Sam Mitchell (EastEnders)

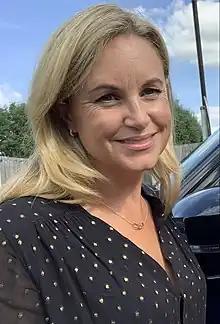
Kim Medcalf ("pictured") took over from Westbrook in 2002.

In 2001, executive producer John Yorke decided to reintroduce the character once again. The decision was made to recast the role to another actress, Kim Medcalf, as Danniella Westbrook was still overcoming her drug problems at this time. During the audition process, "EastEnders" have said that they had to keep the part they were casting for "top secret", meaning auditionees were not told about the part they were auditioning for until their actual interview. In the documentary, "EastEnders Revealed – A Year in the Life of Sam Mitchell", Medcalf has explained the audition process: "They kind of sat me down and said 'actually we haven't been 100% truthful here, this [audition] is not for...a new character at all, it's for the part of Sam Mitchell. Do you know who she is?' and I said, 'yes of course I do!' [...] Because my attitude was so laid back, it helped me a lot." Producer Paul Annett has revealed: "I saw Kim Medcalf along with two other actresses that had been short-listed, and I think almost immediately I knew that she was the right one." Medcalf was an inexperienced actress, and her casting has been described as a "big risk" because of this. Annett has commented, "she'd done...no television, secondly, she was coming into an immensely popular and beloved show, and the third thing was that she was taking over a role played by Danniella Westbrook...for [a decade]." Medcalf revealed that she had reservations about taking on a role that was associated with another actress: "I said 'that's going to be hard' [...] but they said 'we think we can do it, we're going to write it in quite cleverly, and part of it will be that we meet Sam away from Walford'." She added, "It was scary finding out I'd be taking over someone else's character because you wonder whether the public will accept it. I loved the show so I just decided to go for it". Commenting on Medcalf's casting, Sam's original actress Danniella Westbrook said, "I wish her all the luck in the world. It's a great part and I'm sure she'll be great." In an interview in 2021, Westbrook revealed that she met Medcalf at an award ceremony in 2009 and thanked her for "keeping Sam alive".